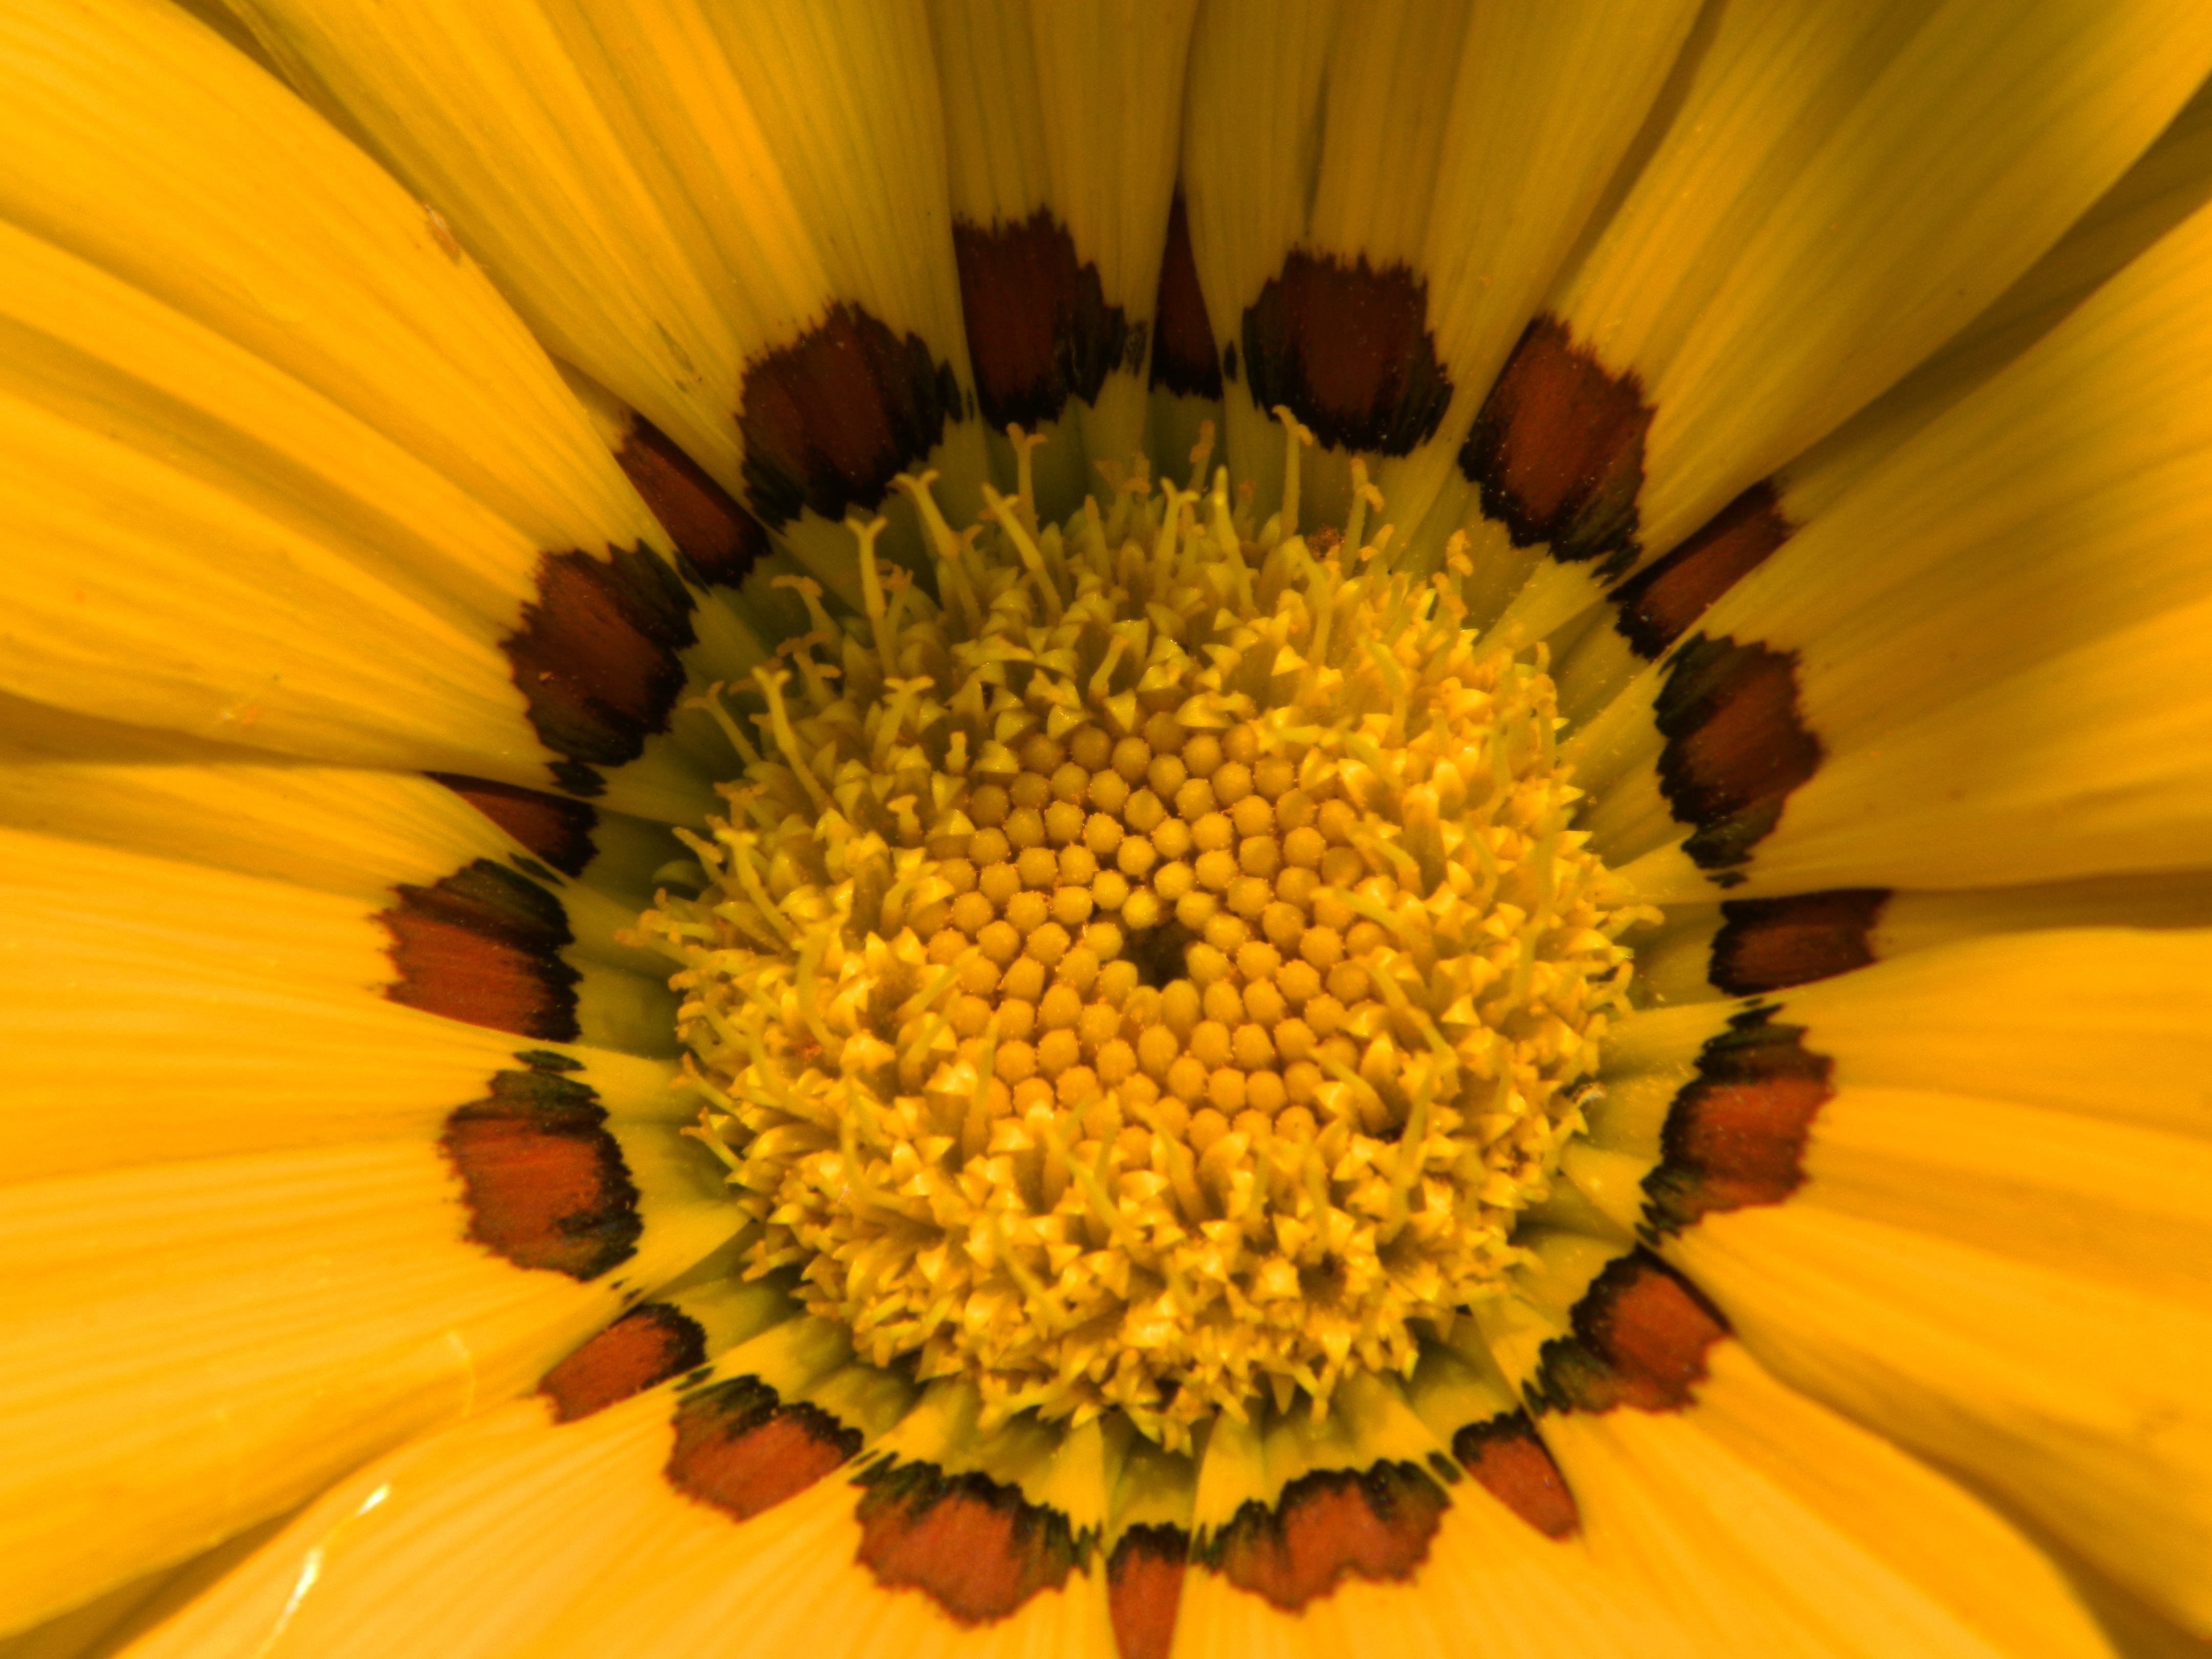
nature, blossom, plant, flower, petal, bloom, summer, macro, botany, yellow, close, flora, close up, petals, poland, center, gazania, disc, macro photography, flowering plant, daisy family, sunflower seed, annual plant, plant stem, land plant